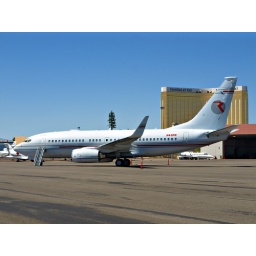
Note the cell phone tower in the middle of the picture trying to look like a tree.